Miyazakidai Station

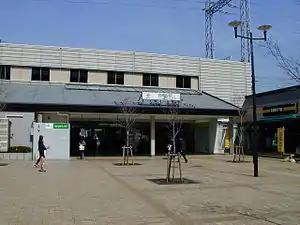

Miyazakidai Station is served by the Tōkyū Den-en-toshi Line from in Tokyo to in Kanagawa Prefecture. It is 13.7 kilometers from the starting point of the line at .